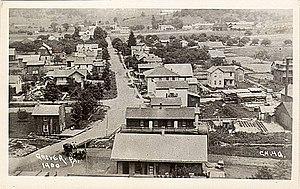
Canton Township est un township, situé dans le comté de Bradford, en Pennsylvanie, aux États-Unis. En 2010, il comptait une population de 2 143 habitants.